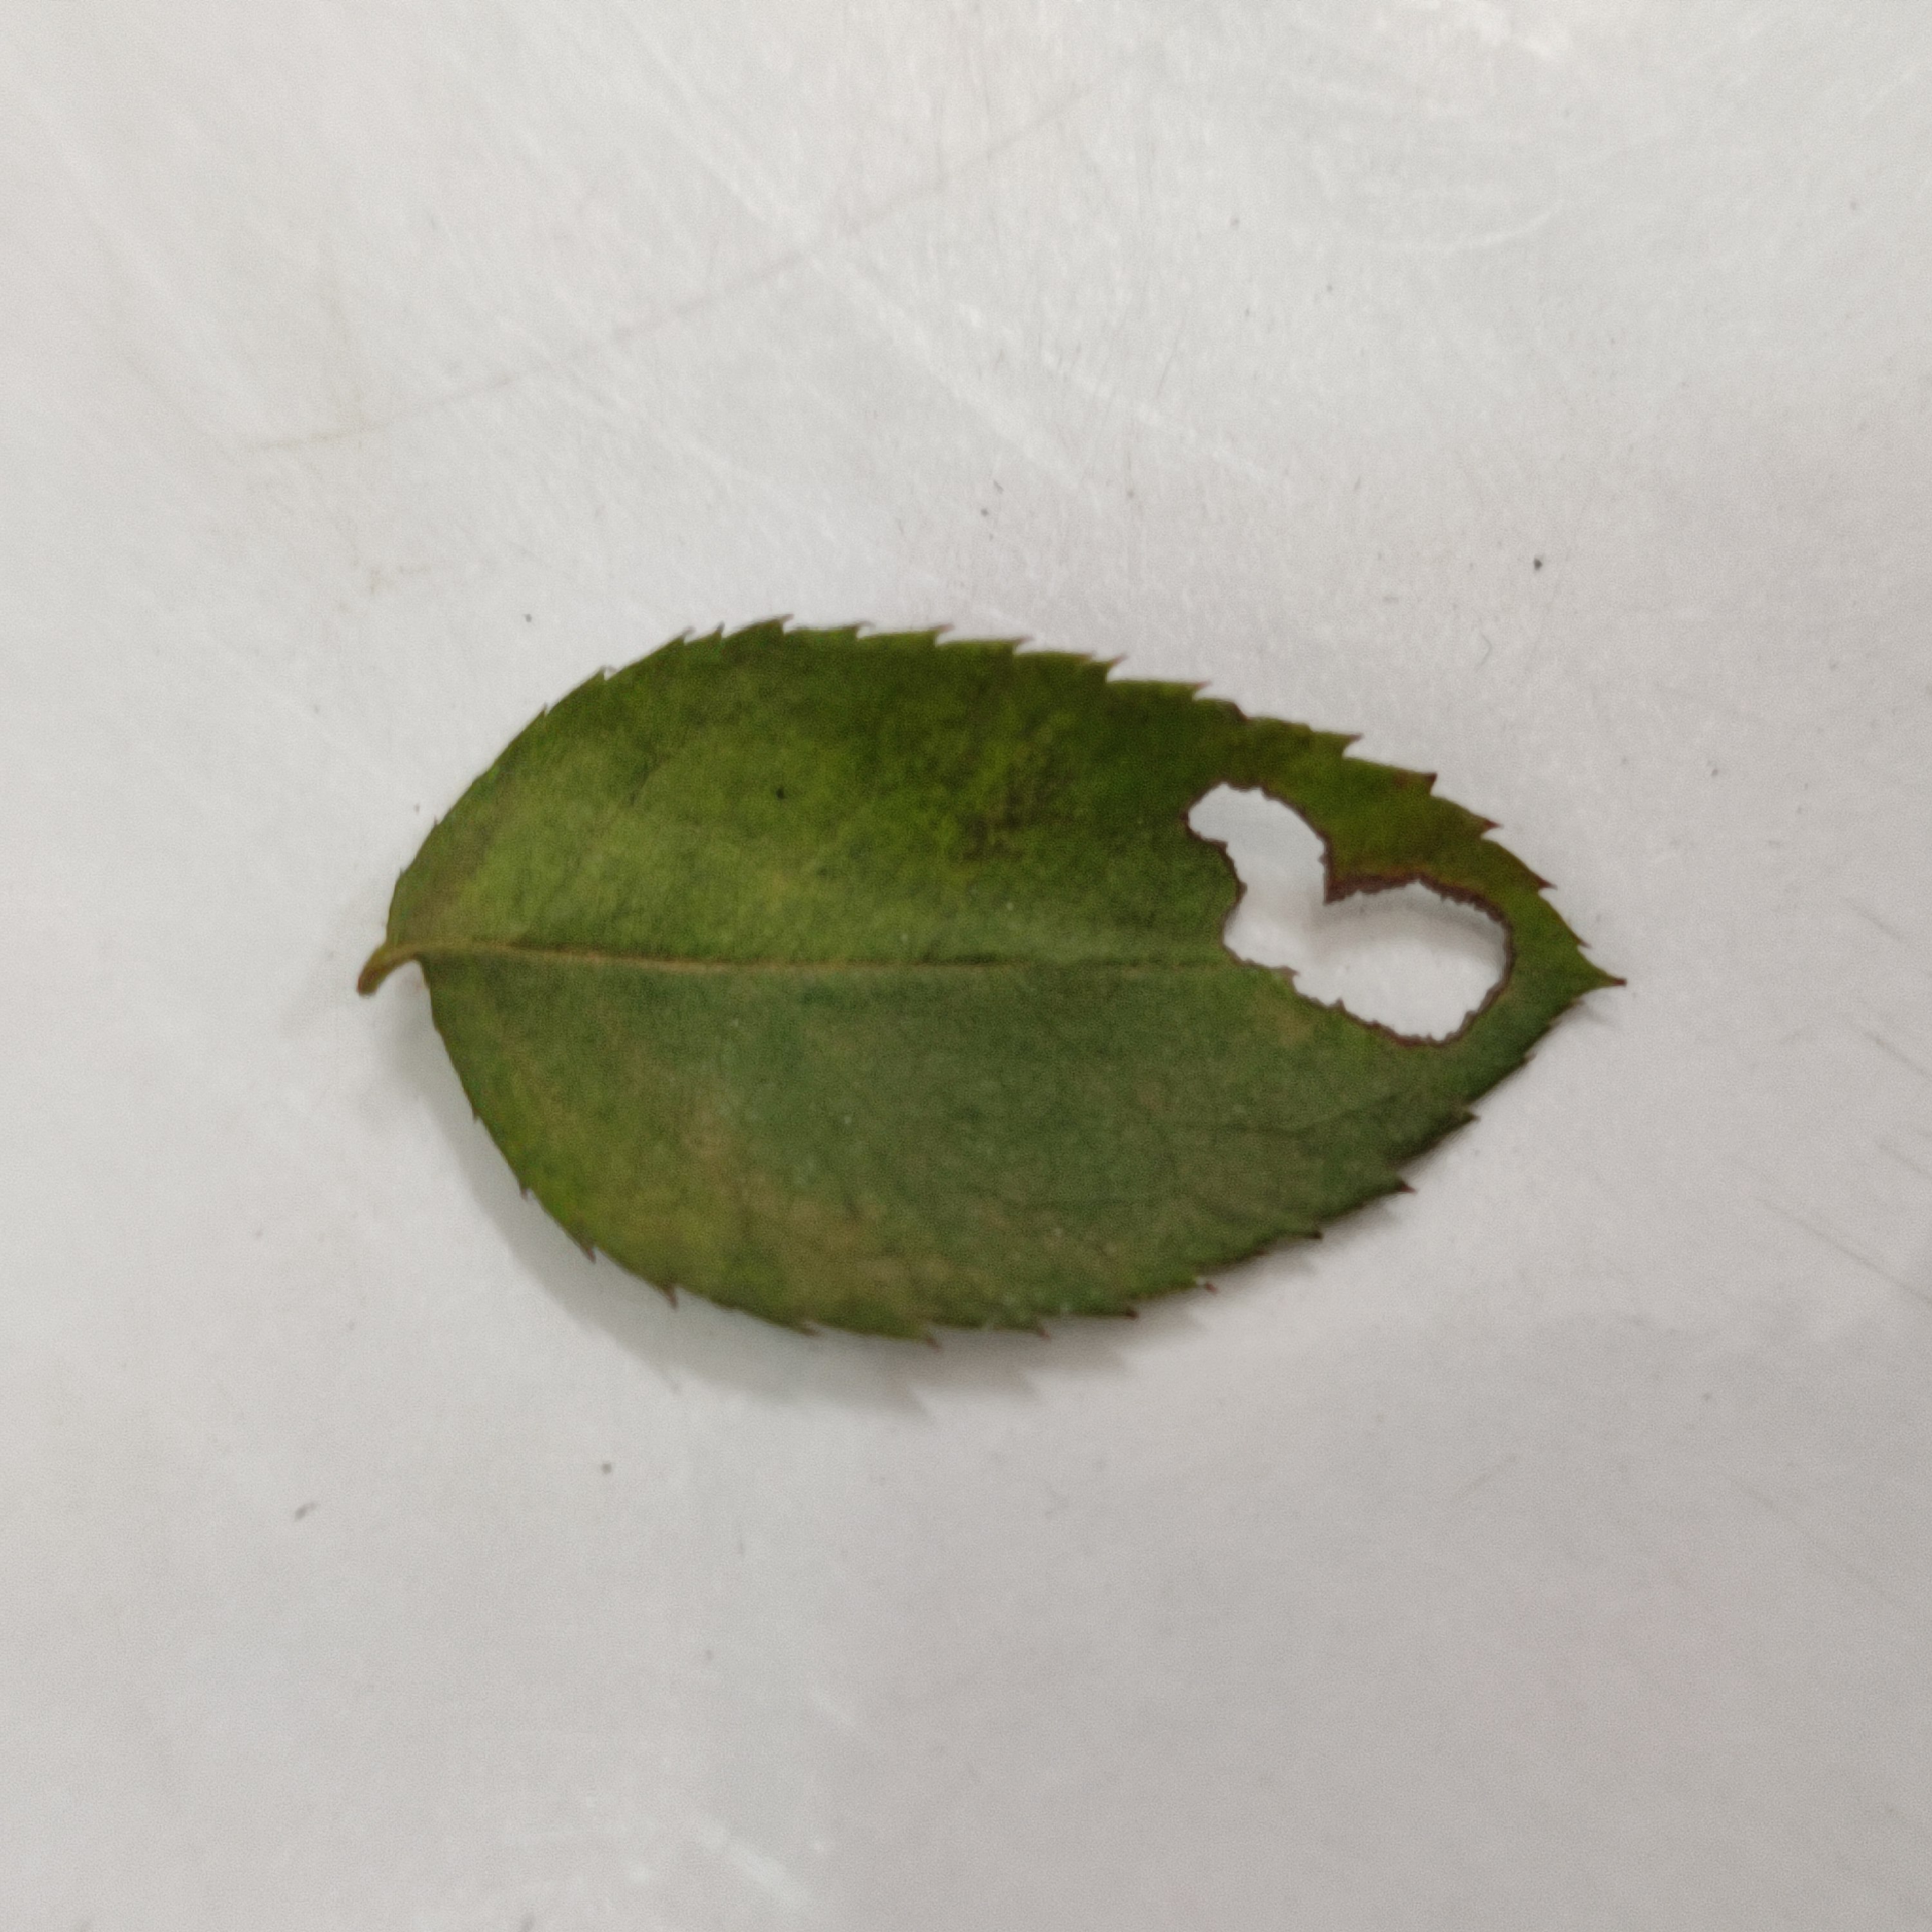
Label: Insect Hole